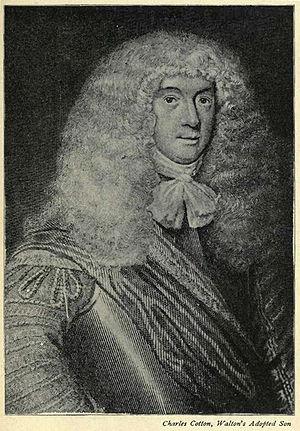
Henry Fielding, né le 22 avril 1707 à Sharpham Park près de Glastonbury, Somerset, Angleterre et mort à Lisbonne le 8 octobre 1754, est un dramaturge, poète, essayiste et romancier anglais.
Charles Cotton, né le 28 avril 1630 et décédé en février 1687, est un poète anglais.